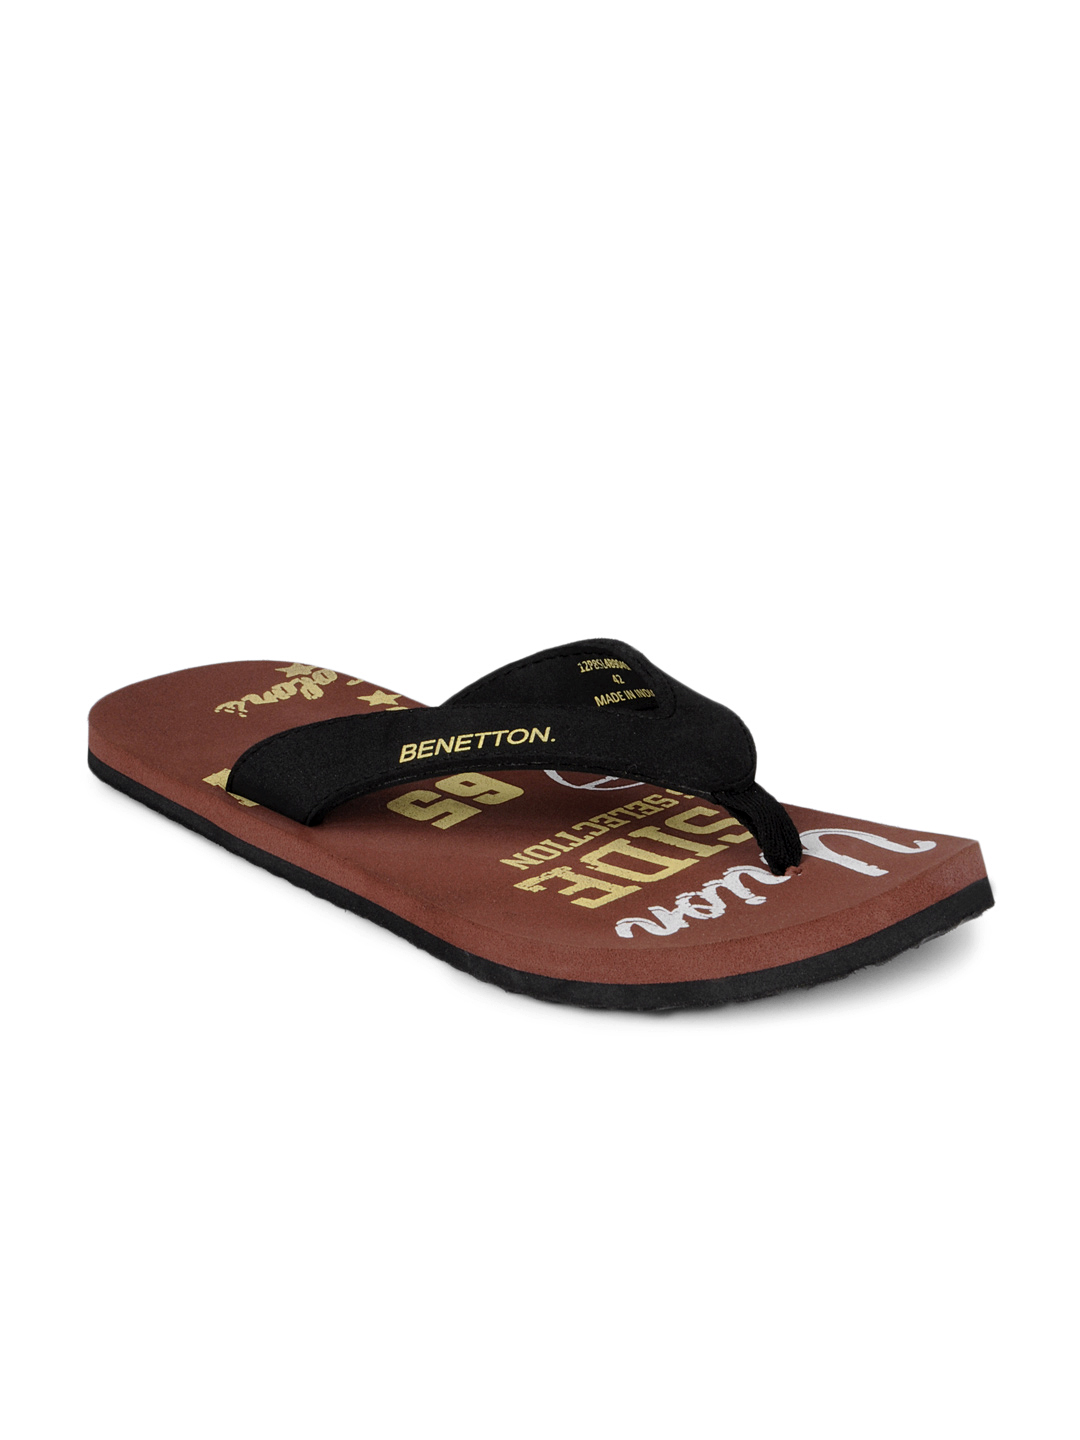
United Colors of Benetton Men Brown Flip Flop
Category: Footwear / Flip Flops / Flip Flops
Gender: Men
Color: Brown
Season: Summer 2012
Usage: Casual